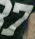
Number: 7